Hearing aid

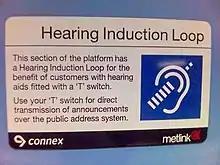
A sign in a train station explains that the public announcement system uses a "Hearing Induction Loop" (audio induction loop). Hearing aid users can use a telecoil (T) switch to hear announcements directly through their hearing aid receiver.

During the late 1950s through 1970s, before in-the-ear aids became common (and in an era when thick-rimmed eyeglasses were popular), people who wore both glasses and hearing aids frequently chose a type of hearing aid that was built into the